Dielectric barrier discharge

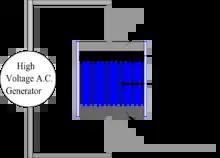
Typical construction of a DBD device wherein one of the two electrodes is covered with a dielectric barrier material. The lines between the dielectric and the electrode are representative of the discharge filaments, which are normally visible to the naked eye.

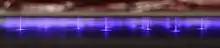
A dielectric barrier discharge produced using mica sheets as dielectric, put on two steel plates as electrode. The discharge is taking place in normal atmospheric air, at about 30 kHz, with a discharge gap of about 4 mm. The "foot" of the discharge is the charge accumulation on the barrier surface.

Dielectric-barrier discharge (DBD) is the electrical discharge between two electrodes separated by an insulating dielectric barrier. Originally called silent (inaudible) discharge and also known as ozone production discharge or partial discharge, it was first reported by Ernst Werner von Siemens in 1857.